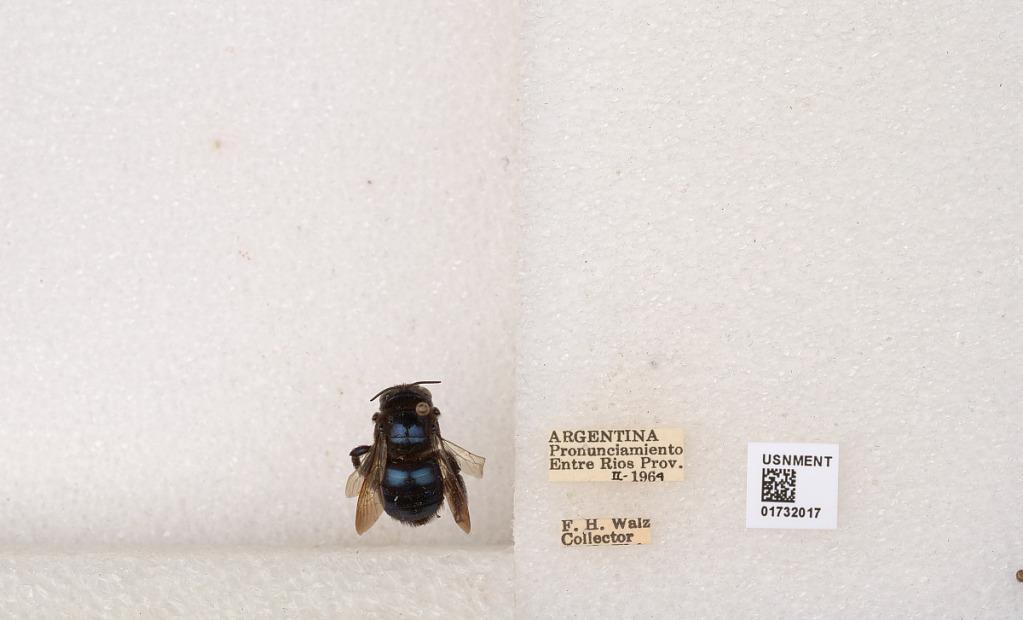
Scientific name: Xylocopa (Schonnherria) splendidula Lepeletier
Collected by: F. Walz
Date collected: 1960-2-1
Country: Argentina
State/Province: Entre Rios
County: Uruguay
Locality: Pronunciamiento